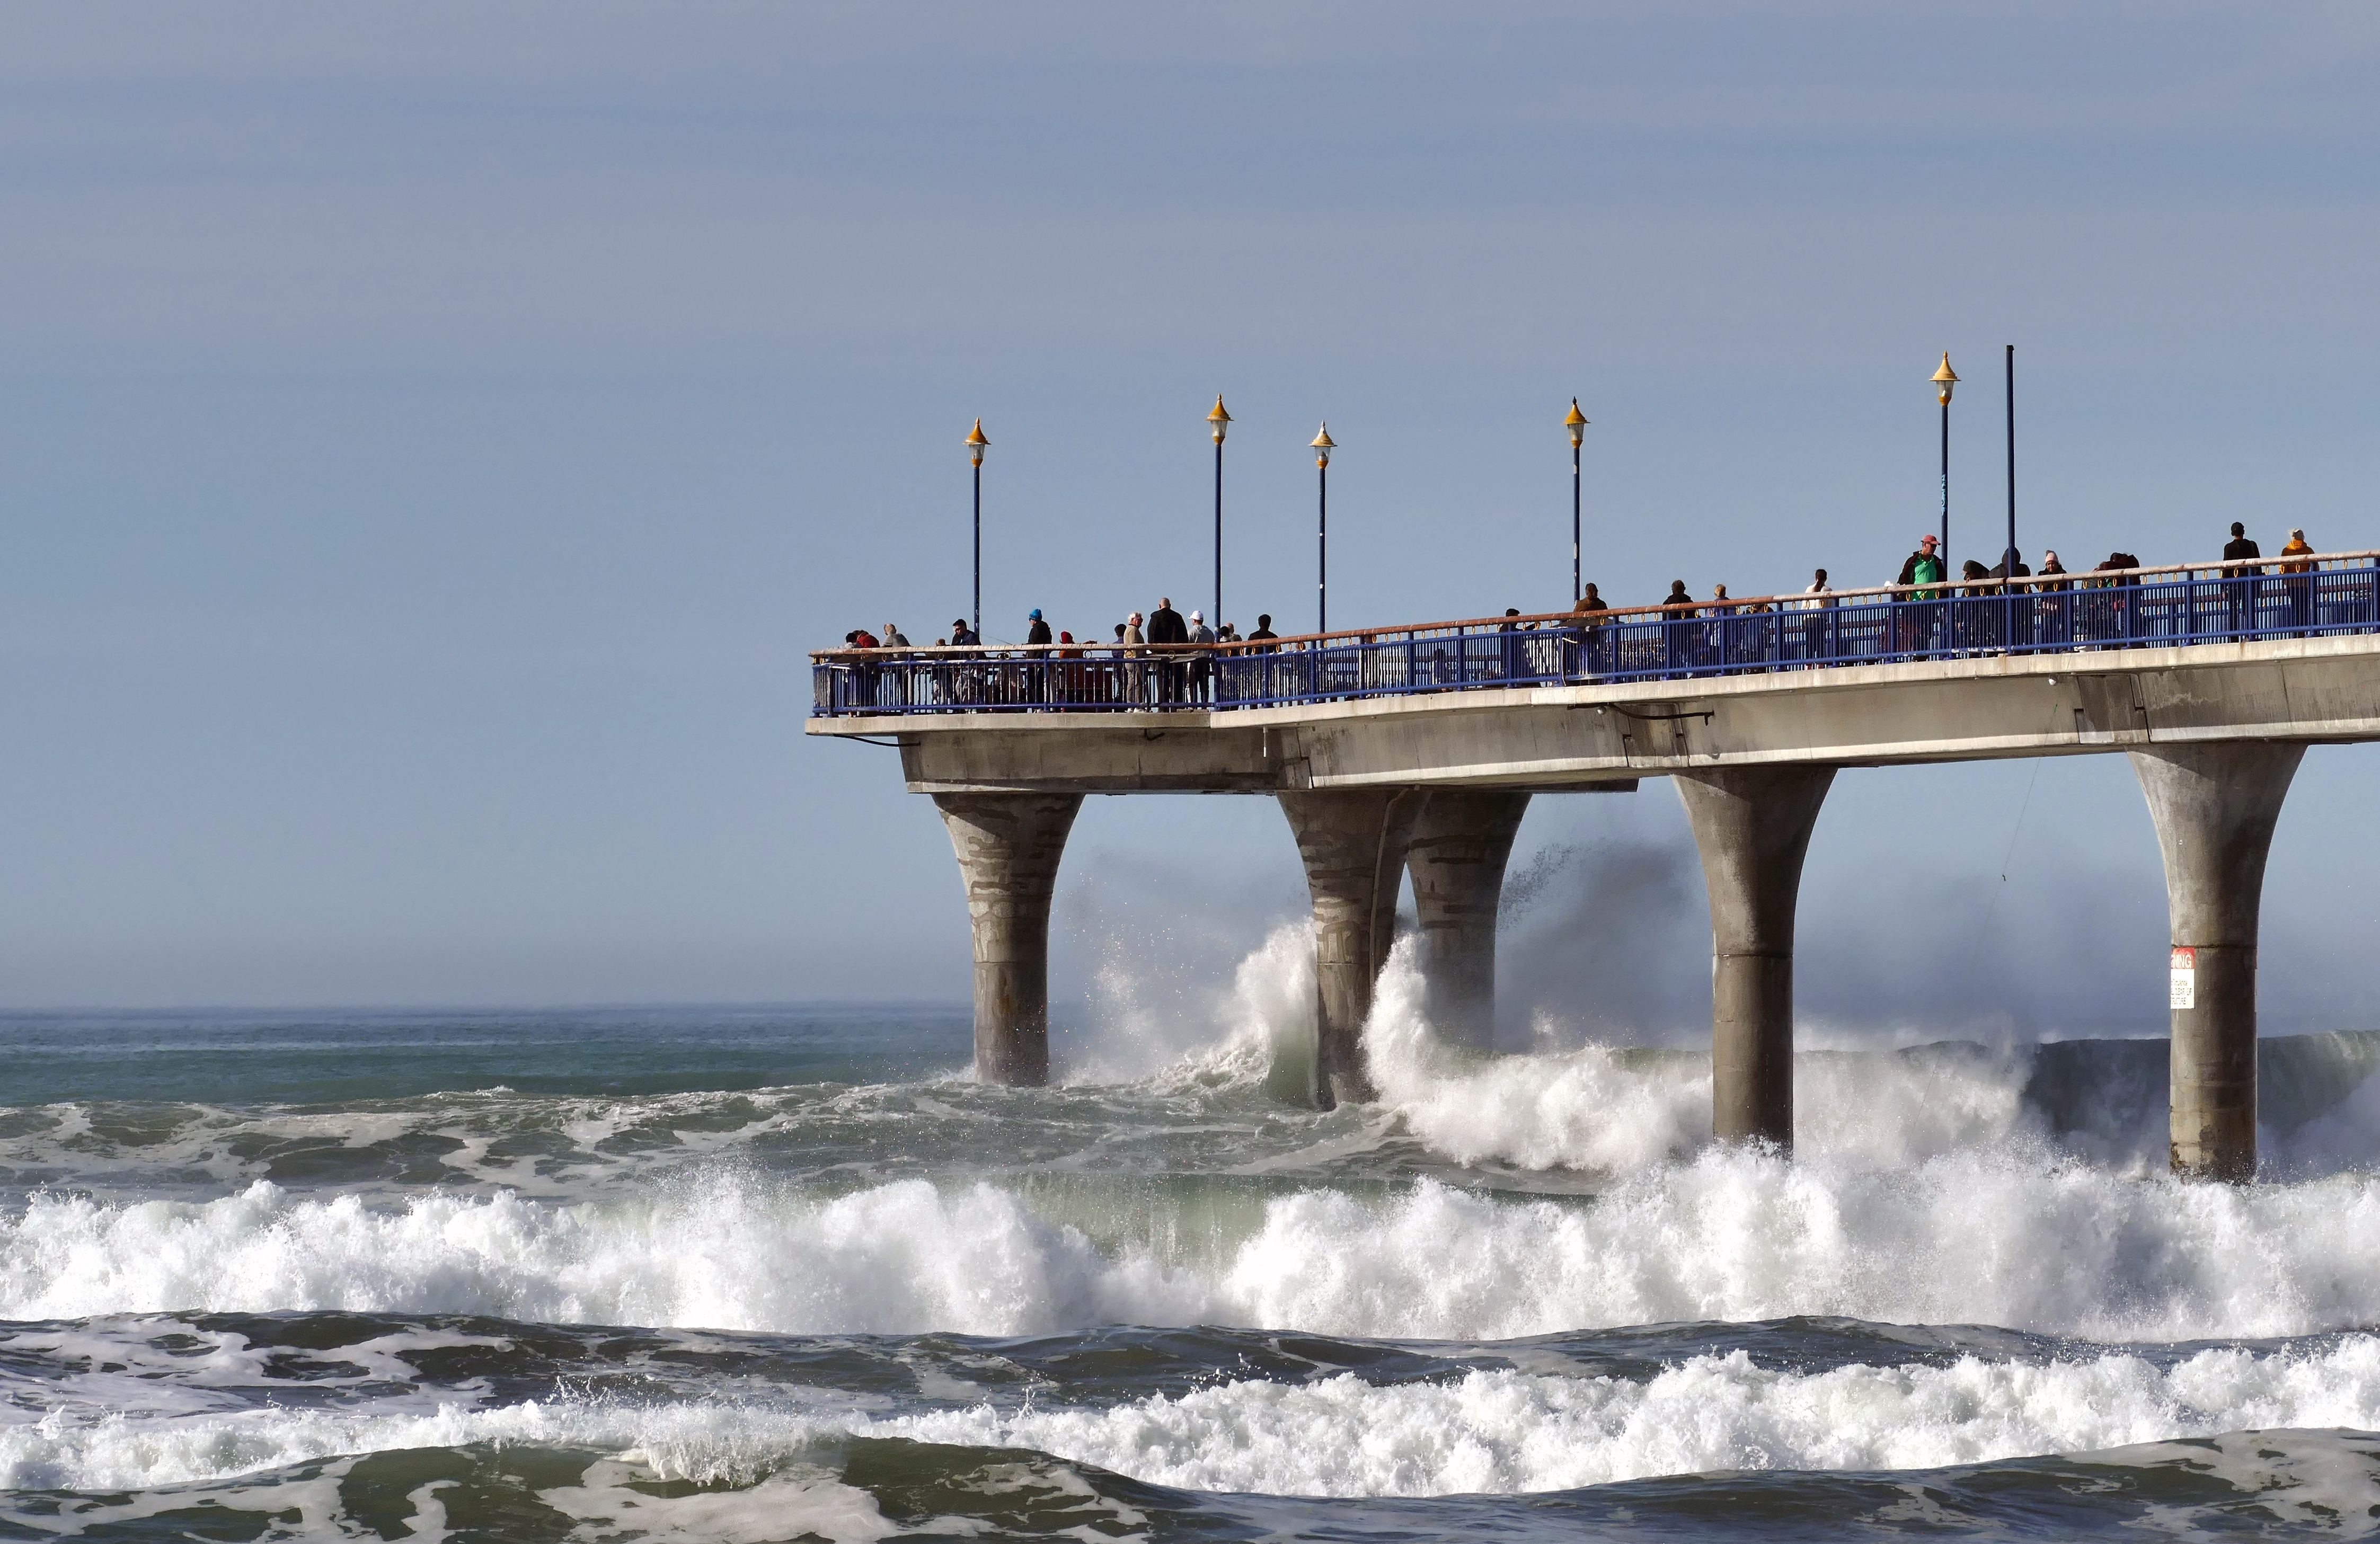
wave, pier, sea, ocean, water, wind wave, tide, coast, breakwater, nonbuilding structure, beach